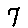
Label: 7